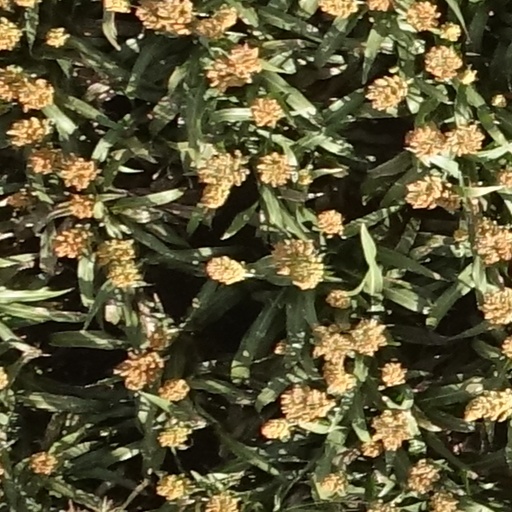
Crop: sorghum